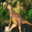
Label: dinosaur